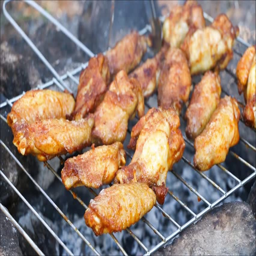
chicken wings and legs cooking on a barbecue grill , closeup .